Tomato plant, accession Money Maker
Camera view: vertical (180 deg); turntable rotation: 240 degrees
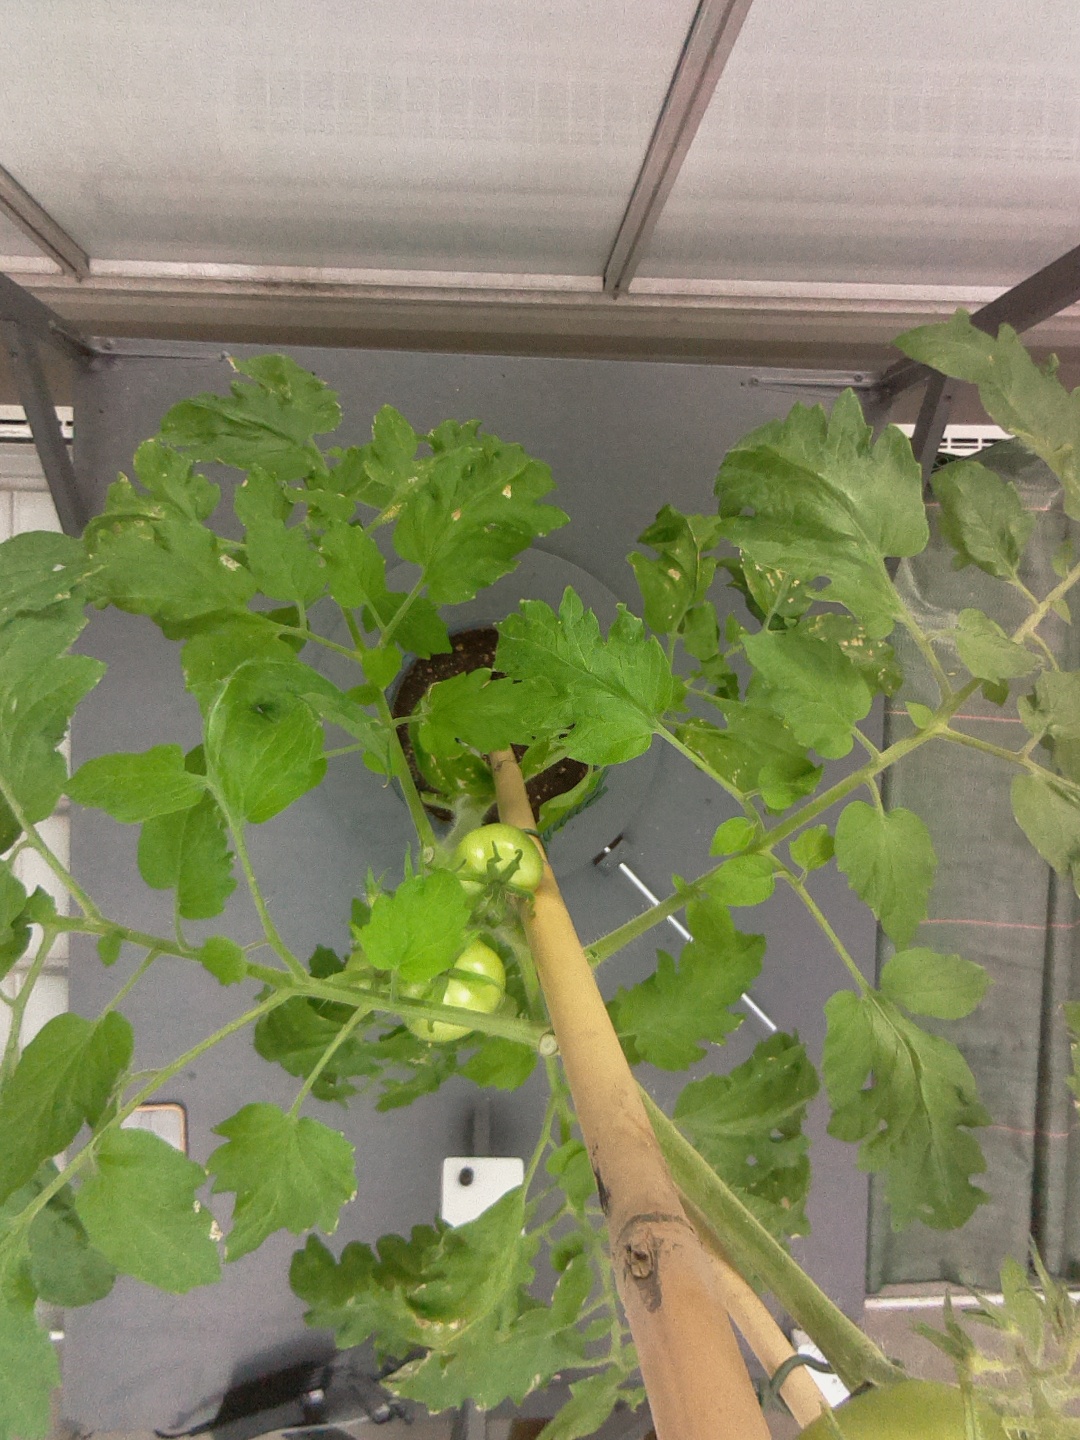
BBCH growth stage 73: 30%-40% of final fruit size